Crossroads Square

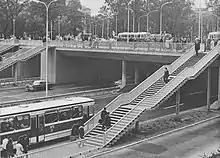
The People's Army Avenue and Crossroads Square in 1974

Between 1971 and 1974, the People's Army Avenue, which was part of the Baths Route, an expressway connecting the city centre with the east side, was built. It crossed the square, which was severely altered in the process, including building a 46-metre-long tunnel underneath. Among other changes, in the western portion, a small square with a fountain was added. The Baths Way was placed diagonally in relation to the park, distorting the shape of the historical Stanisław Axis.